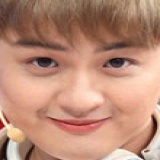
ca sĩ Thanh Duy